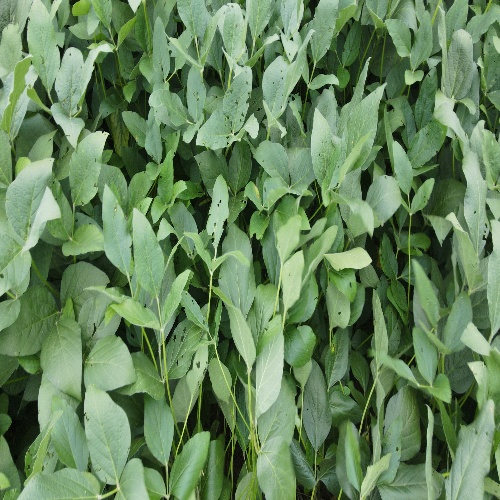
Label: Caterpillar